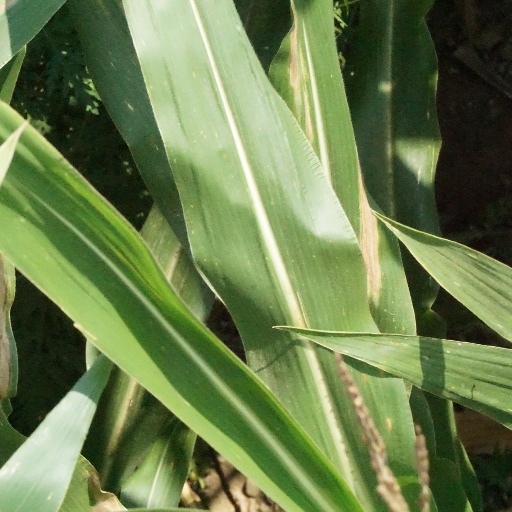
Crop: maize; corn